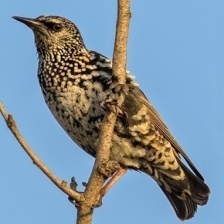
Species: COMMON STARLING
Scientific name: STURNUS VULGARIS